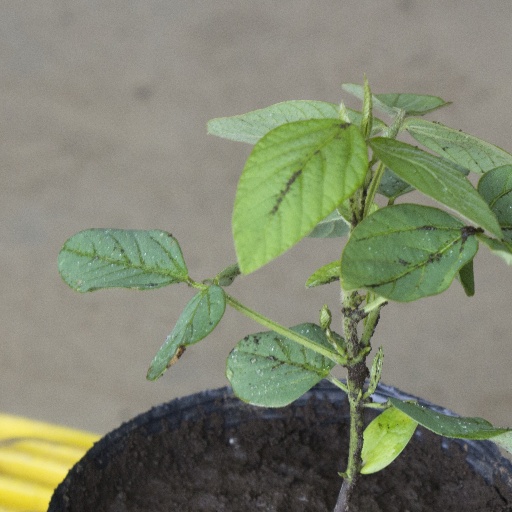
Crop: soybean